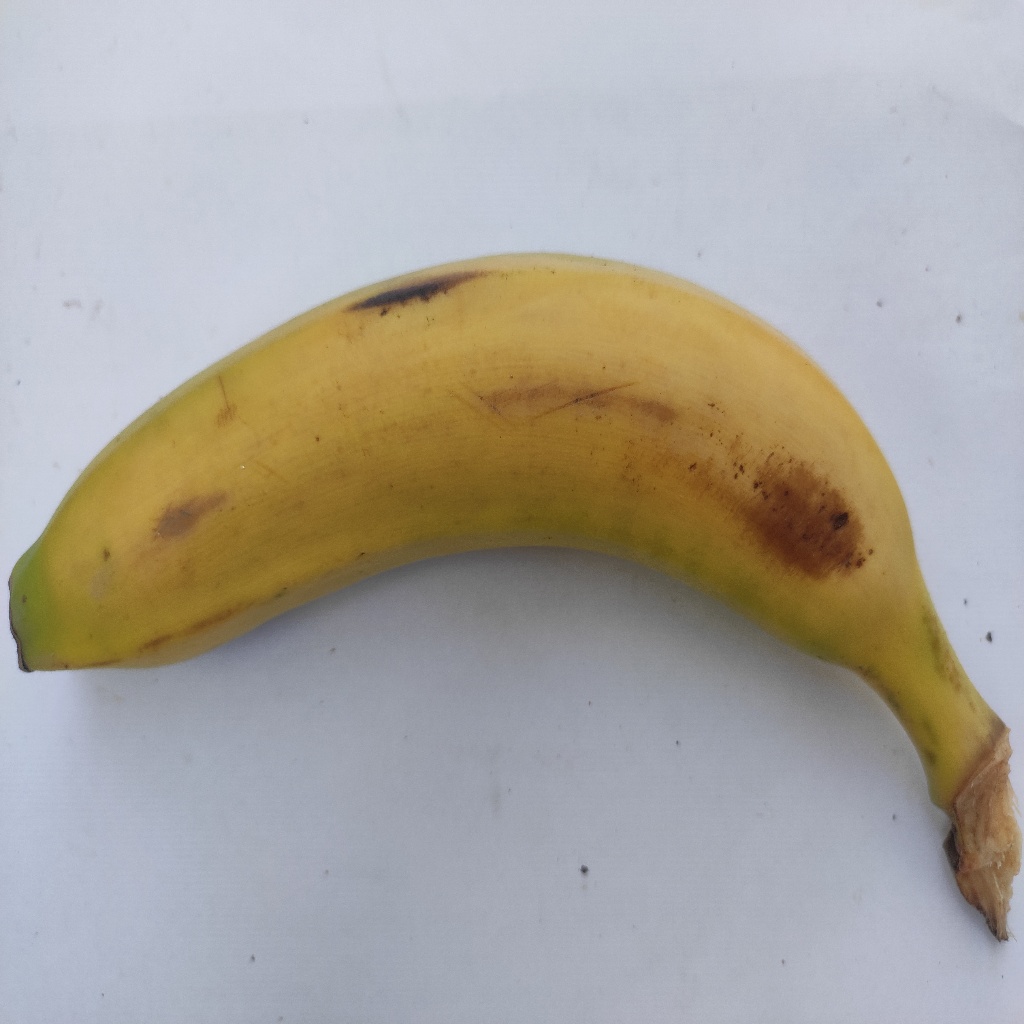
Crop: banana
Quality class: Class_A